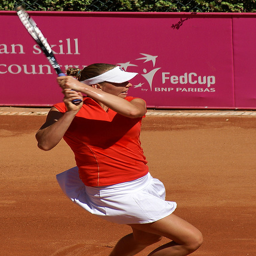
Woman tennis player playing tennis on a clay court
A girl in a white skirt and with a white visor playing tennis on a clay court.
A woman holds her tennis racket in the air.
A person that is playing in a tennis game.
A woman playing tennis has just hit the ball.